Golden Bust of Marcus Aurelius

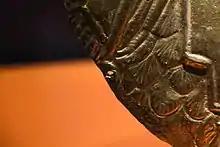
Rivet hole on the left side of the busta

The function of the bust cannot be defined with certainty. Since it cannot stand on its own, it was probably used mounted on a pole. Three rivets made after the statue was created - one at the front, the other two on each shoulder - suggest that the pole was hidden by a cloth. However, the context remains unclear; the American archaeologist Lee Ann Ricardi suggests that it was used as a war sign, but Aventicum is not known as a military town. Another possible explanation is that the bust was used in celebrations, carried on a pole as a parade head, as depicted in a mural from the Roman villa at Meikirch, in the canton of Bern.